Redemption Song (TV series)

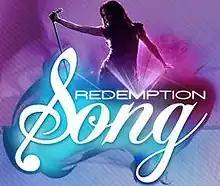

Redemption Song is an American reality television show that aired on Fuse TV. The show, hosted by Chris Jericho, was a competition among eleven women for a recording contract with Geffen Records. The series ran from October 29, 2008 to December 19, 2008. The first episode was posted online on the Fuse website and on various cable on-demand services one week before the premiere. The winner was Alecia "Mixi" Demner.